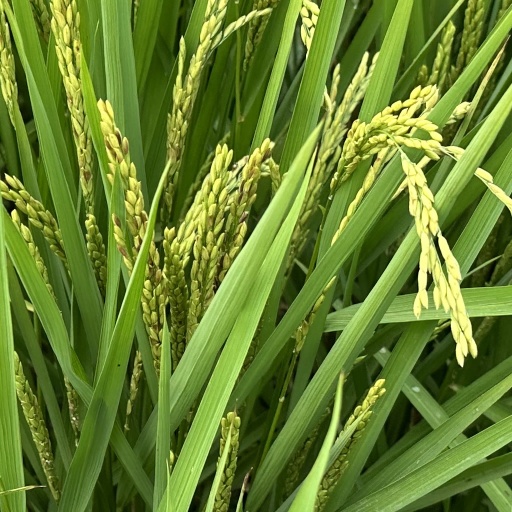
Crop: rice